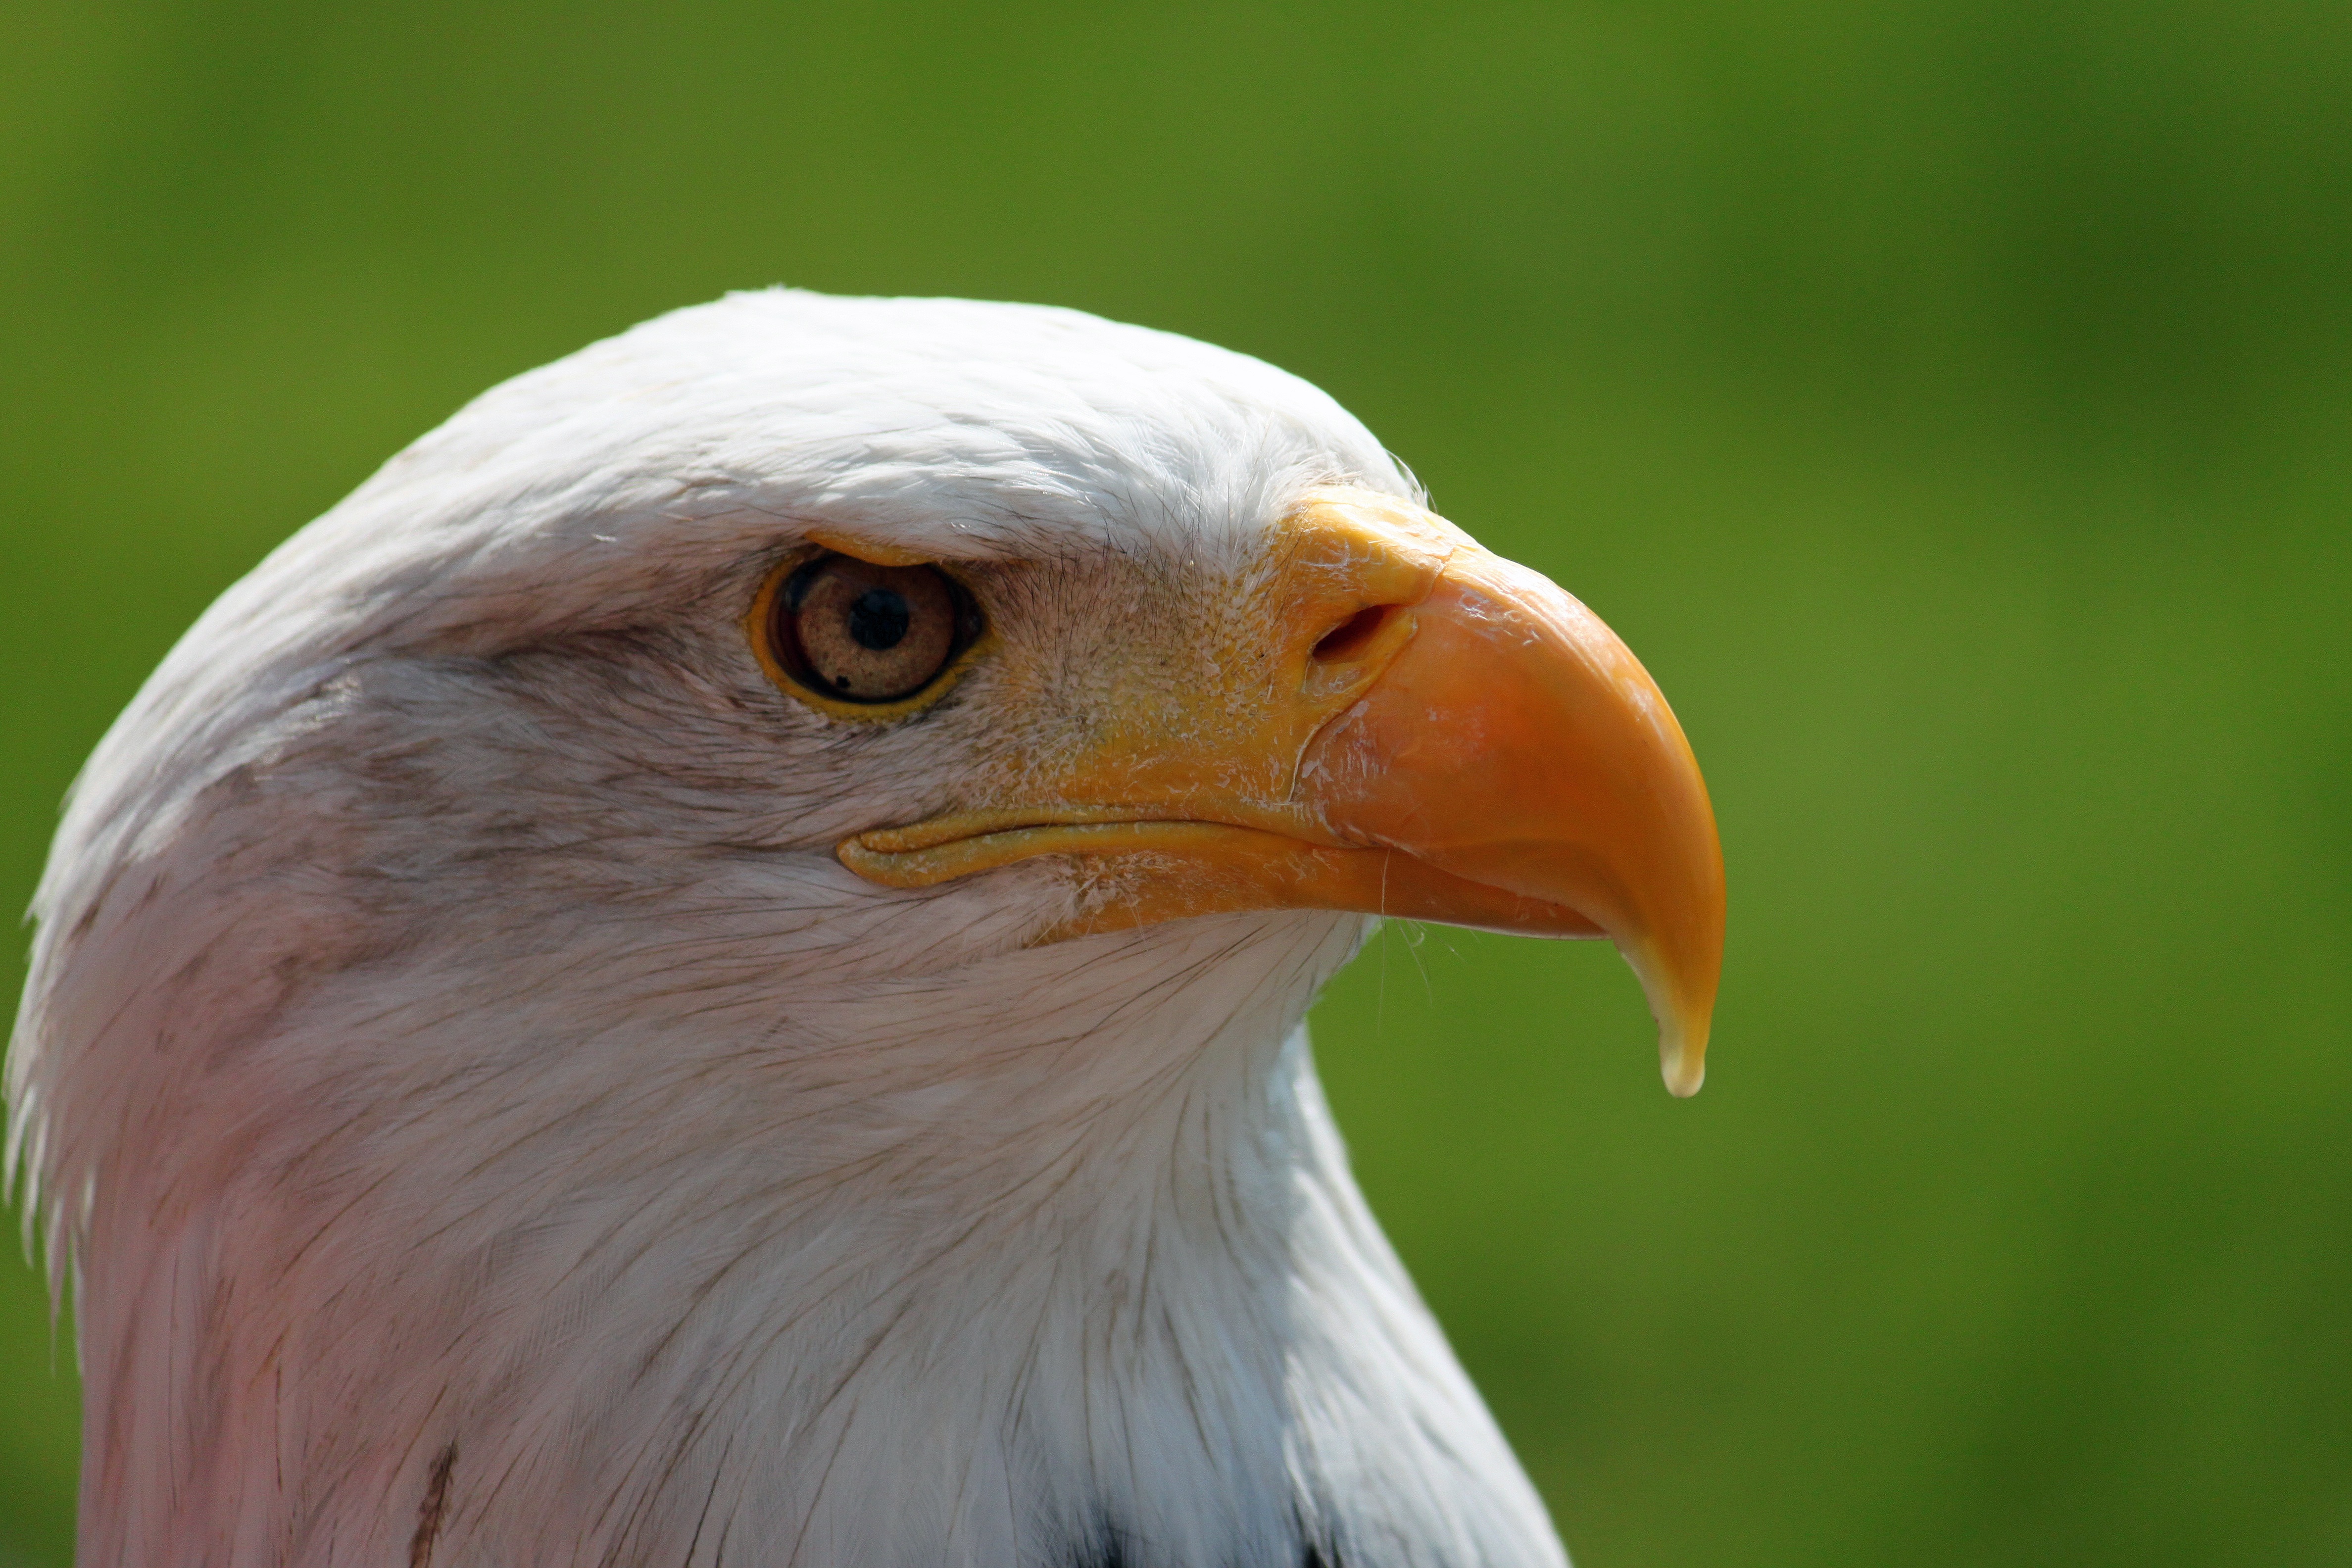
nature, bird, wing, white, wildlife, portrait, beak, eagle, fauna, bird of prey, bald eagle, close up, eyes, vertebrate, adler, white tailed eagle, accipitriformes